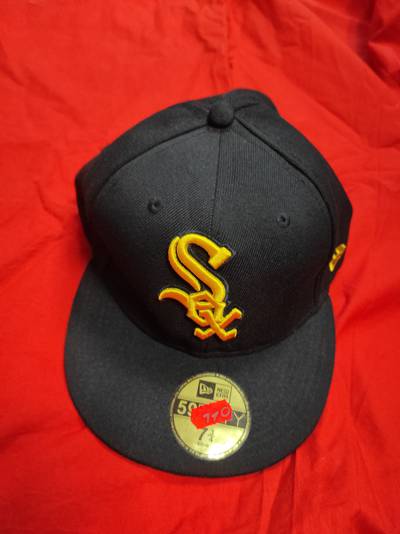
Waste category: clothes